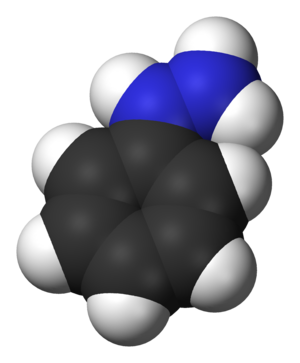
Une intoxication à la phénylhydrazine peut être reconnue comme maladie professionnelle en France.